Paramylodon

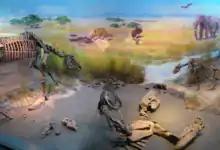
A panorama of Rancho La Brea, in the foreground a skeleton of "Paramylodon," at the Royal Ontario Museum, Toronto

The extensive find material from Rancho La Brea allows a comprehensive reconstruction of the body skeleton. The spine was composed of 7 cervical, 16 thoracic 8 to 9 lumbar, sacral, and 21 caudal vertebrae. The humerus was massive, the length was 46 cm, and the head did not stand out particularly clearly. A prominent bony ridge (deltopectoral groin) attached to the humeral shaft, but was less prominently developed in the upper part than in "Glossotherium". The lower end of the joint protruded widely laterally. An entepicondylar foramen, which occasionally occurred in some sloths, was not developed here. The ulna possessed a greatly expanded superior articular process, the olecranon. It grew to about 20 cm in length, the entire bone reaching 40 cm in length. The construction of the ulna appeared shorter and more robust than in "Glossotherium", the shaft was broad and narrowed above anteriorly and posteriorly. Likewise, the radius was short and massive with a length of 29.6 cm. The longest bone was represented by the femur at around 54.6 cm. Very short specimens from Rancho La Brea measured only 51 cm, very long 58 cm. The flat and broad design typical of ground sloths was striking, so that the bone appeared almost board-like. The head rose only slightly from the surface and had a more inward position. The shaft was slightly turned inward, and a third trochanter as a muscle attachment point, which appeared in "Lestodon", was not visible in "Paramylodon". With a length of 24.6 cm, the tibia was significantly shorter than the femur. This is a typical feature of mylodonts, in whose predominantly late representatives the lower section of the hind leg often reached only about half the length of the upper. In the case of "Paramylodon", the tibia had 45% of the femur length. Its shaft was flattened like that of the femur and likewise exhibited a slight twist. The upper end of the joint was laterally projecting, the width here reaching about three-quarters of the length of the total bone. The fibula was not fused to the tibia, reaching 26.3 cm in length.